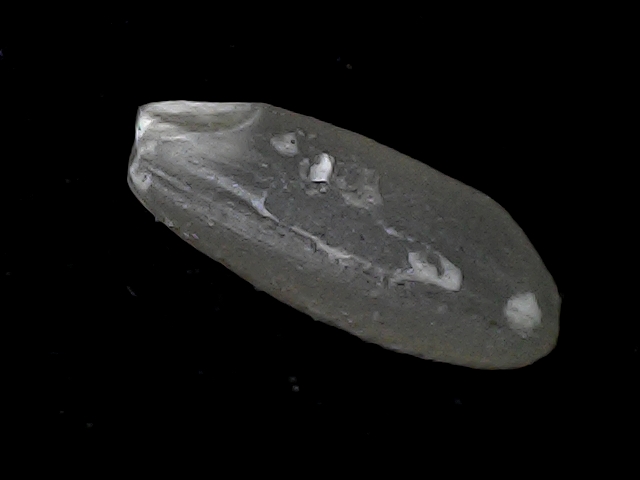
Rice variety: BD93